Castillo de San Marcos

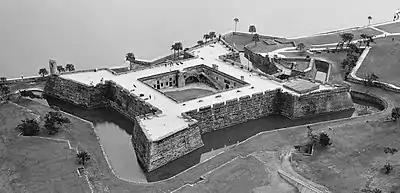
Aerial view photo taken from northwest. Although the fort had a water-filled moat at the time, it was originally a dry moat.

In January 1861, Florida seceded from the United States in the opening months of the American Civil War. Union troops had withdrawn from the fort, leaving only one man behind as caretaker. On January 7, 1861, three days before Florida seceded, 125 militiamen marched on the fort by the order of Governor Madison S. Perry. The Union soldier manning the fort refused to surrender it unless he was given a receipt for it from the Confederacy. He was given the receipt, and the fort was taken by the Confederacy without a shot. General Robert E. Lee, then in command of the coastal defenses of South Carolina, Georgia, and East Florida, ordered that most of the artillery in the fort be sent to other, more strategic, forts. This left only five cannons in the water battery to defend Fort Marion.